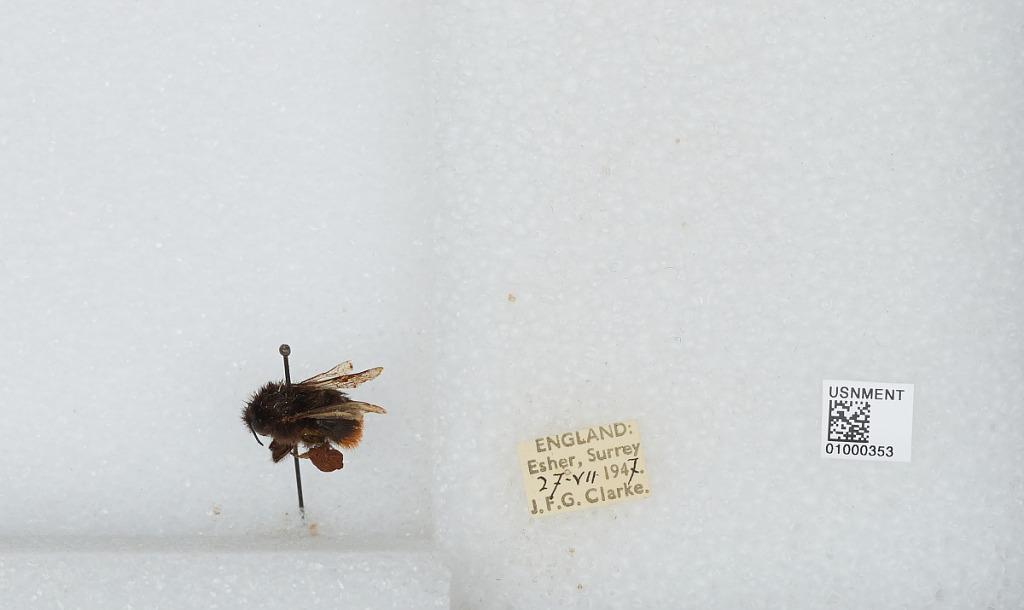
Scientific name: Bombus (Melanobombus) lapidarius lapidarius (Linnaeus)
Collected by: J. Clarke
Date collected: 1947-7-27
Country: United Kingdom
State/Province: England
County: Surrey
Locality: Esher
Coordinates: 51.3692, -0.365